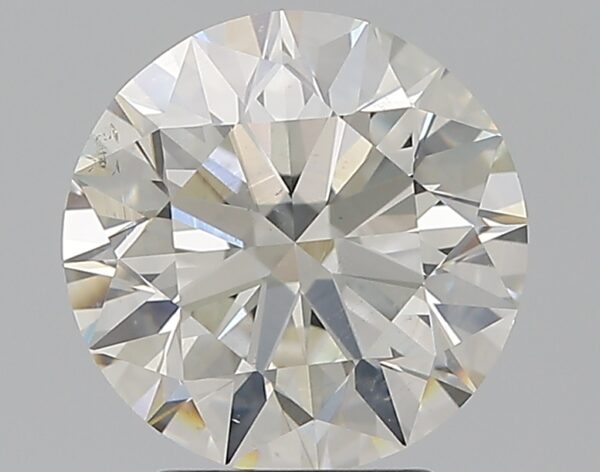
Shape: round
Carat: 3.01
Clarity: SI1
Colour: I
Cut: EX
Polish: EX
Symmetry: EX
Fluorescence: N
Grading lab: GIA
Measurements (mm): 9.15 x 9.2 x 5.74